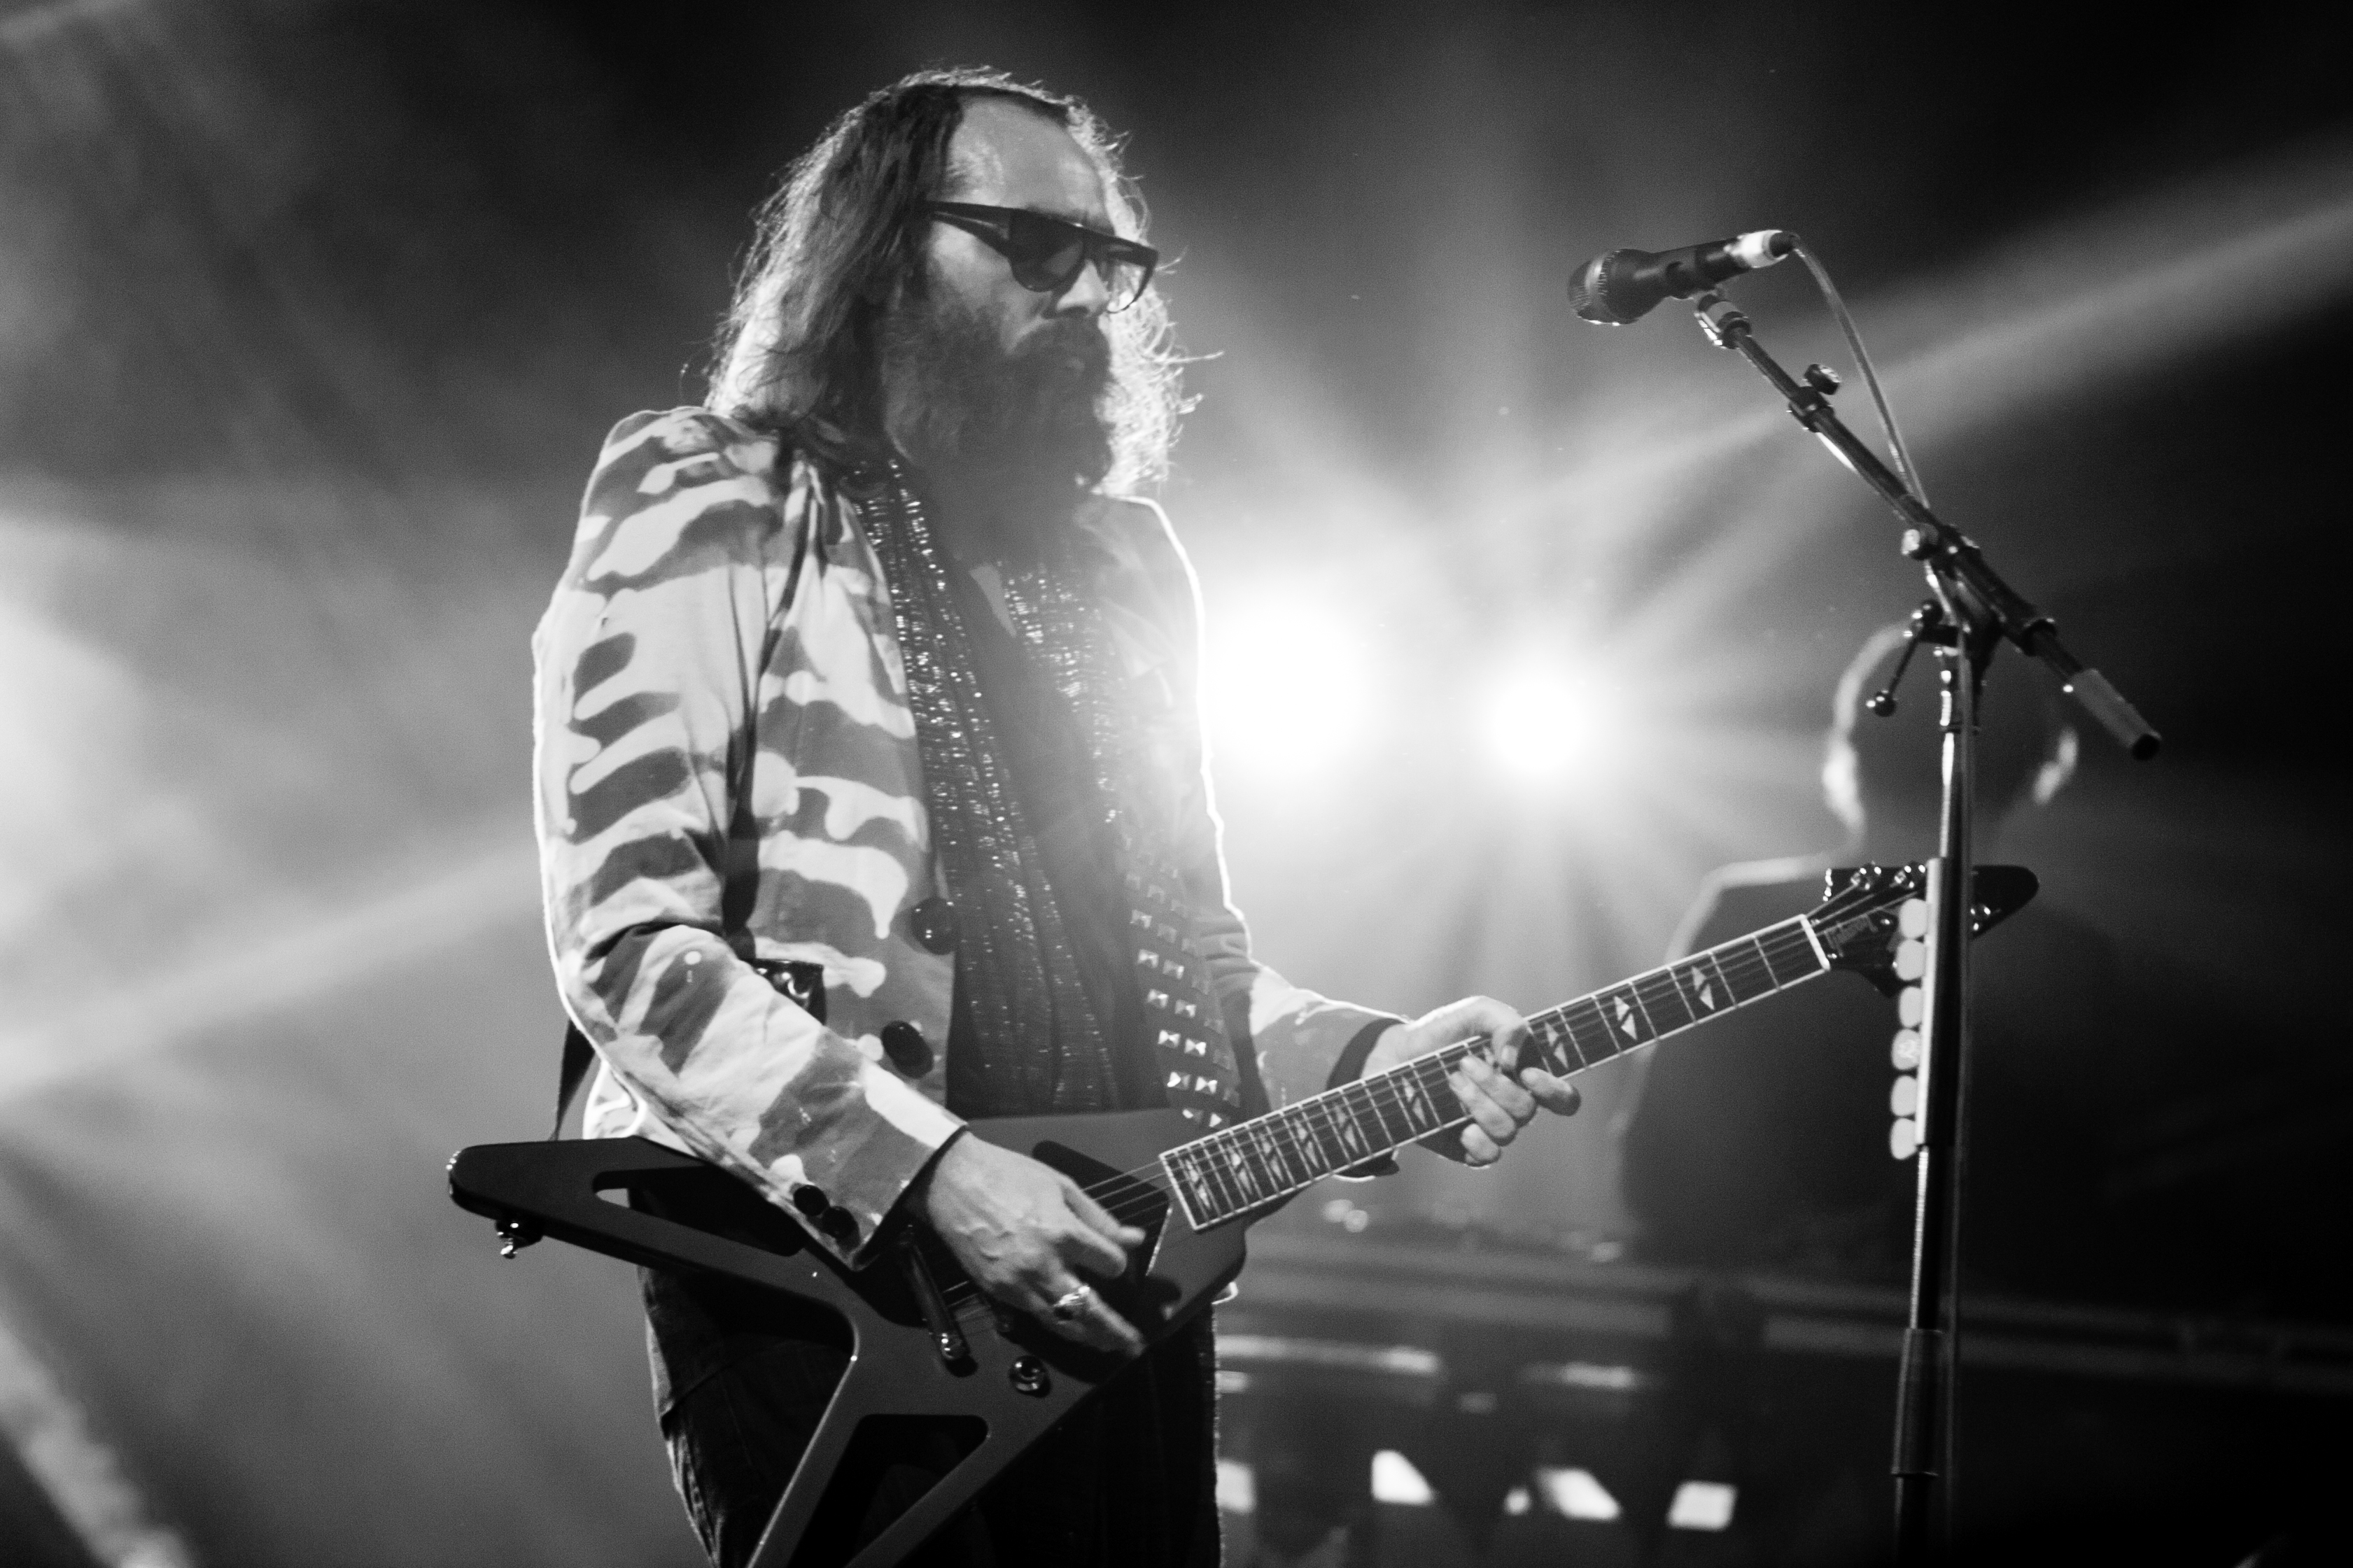
music, black and white, white, photography, guitar, concert, live, canon, musician, black, monochrome, festival, 40d, gig, stage, 2012, dour, alliance, bleue, sbastien, tellier, performance, bassist, singing, guitarist, drums, drummer, entertainment, performing arts, singer songwriter, rock concert, monochrome photography